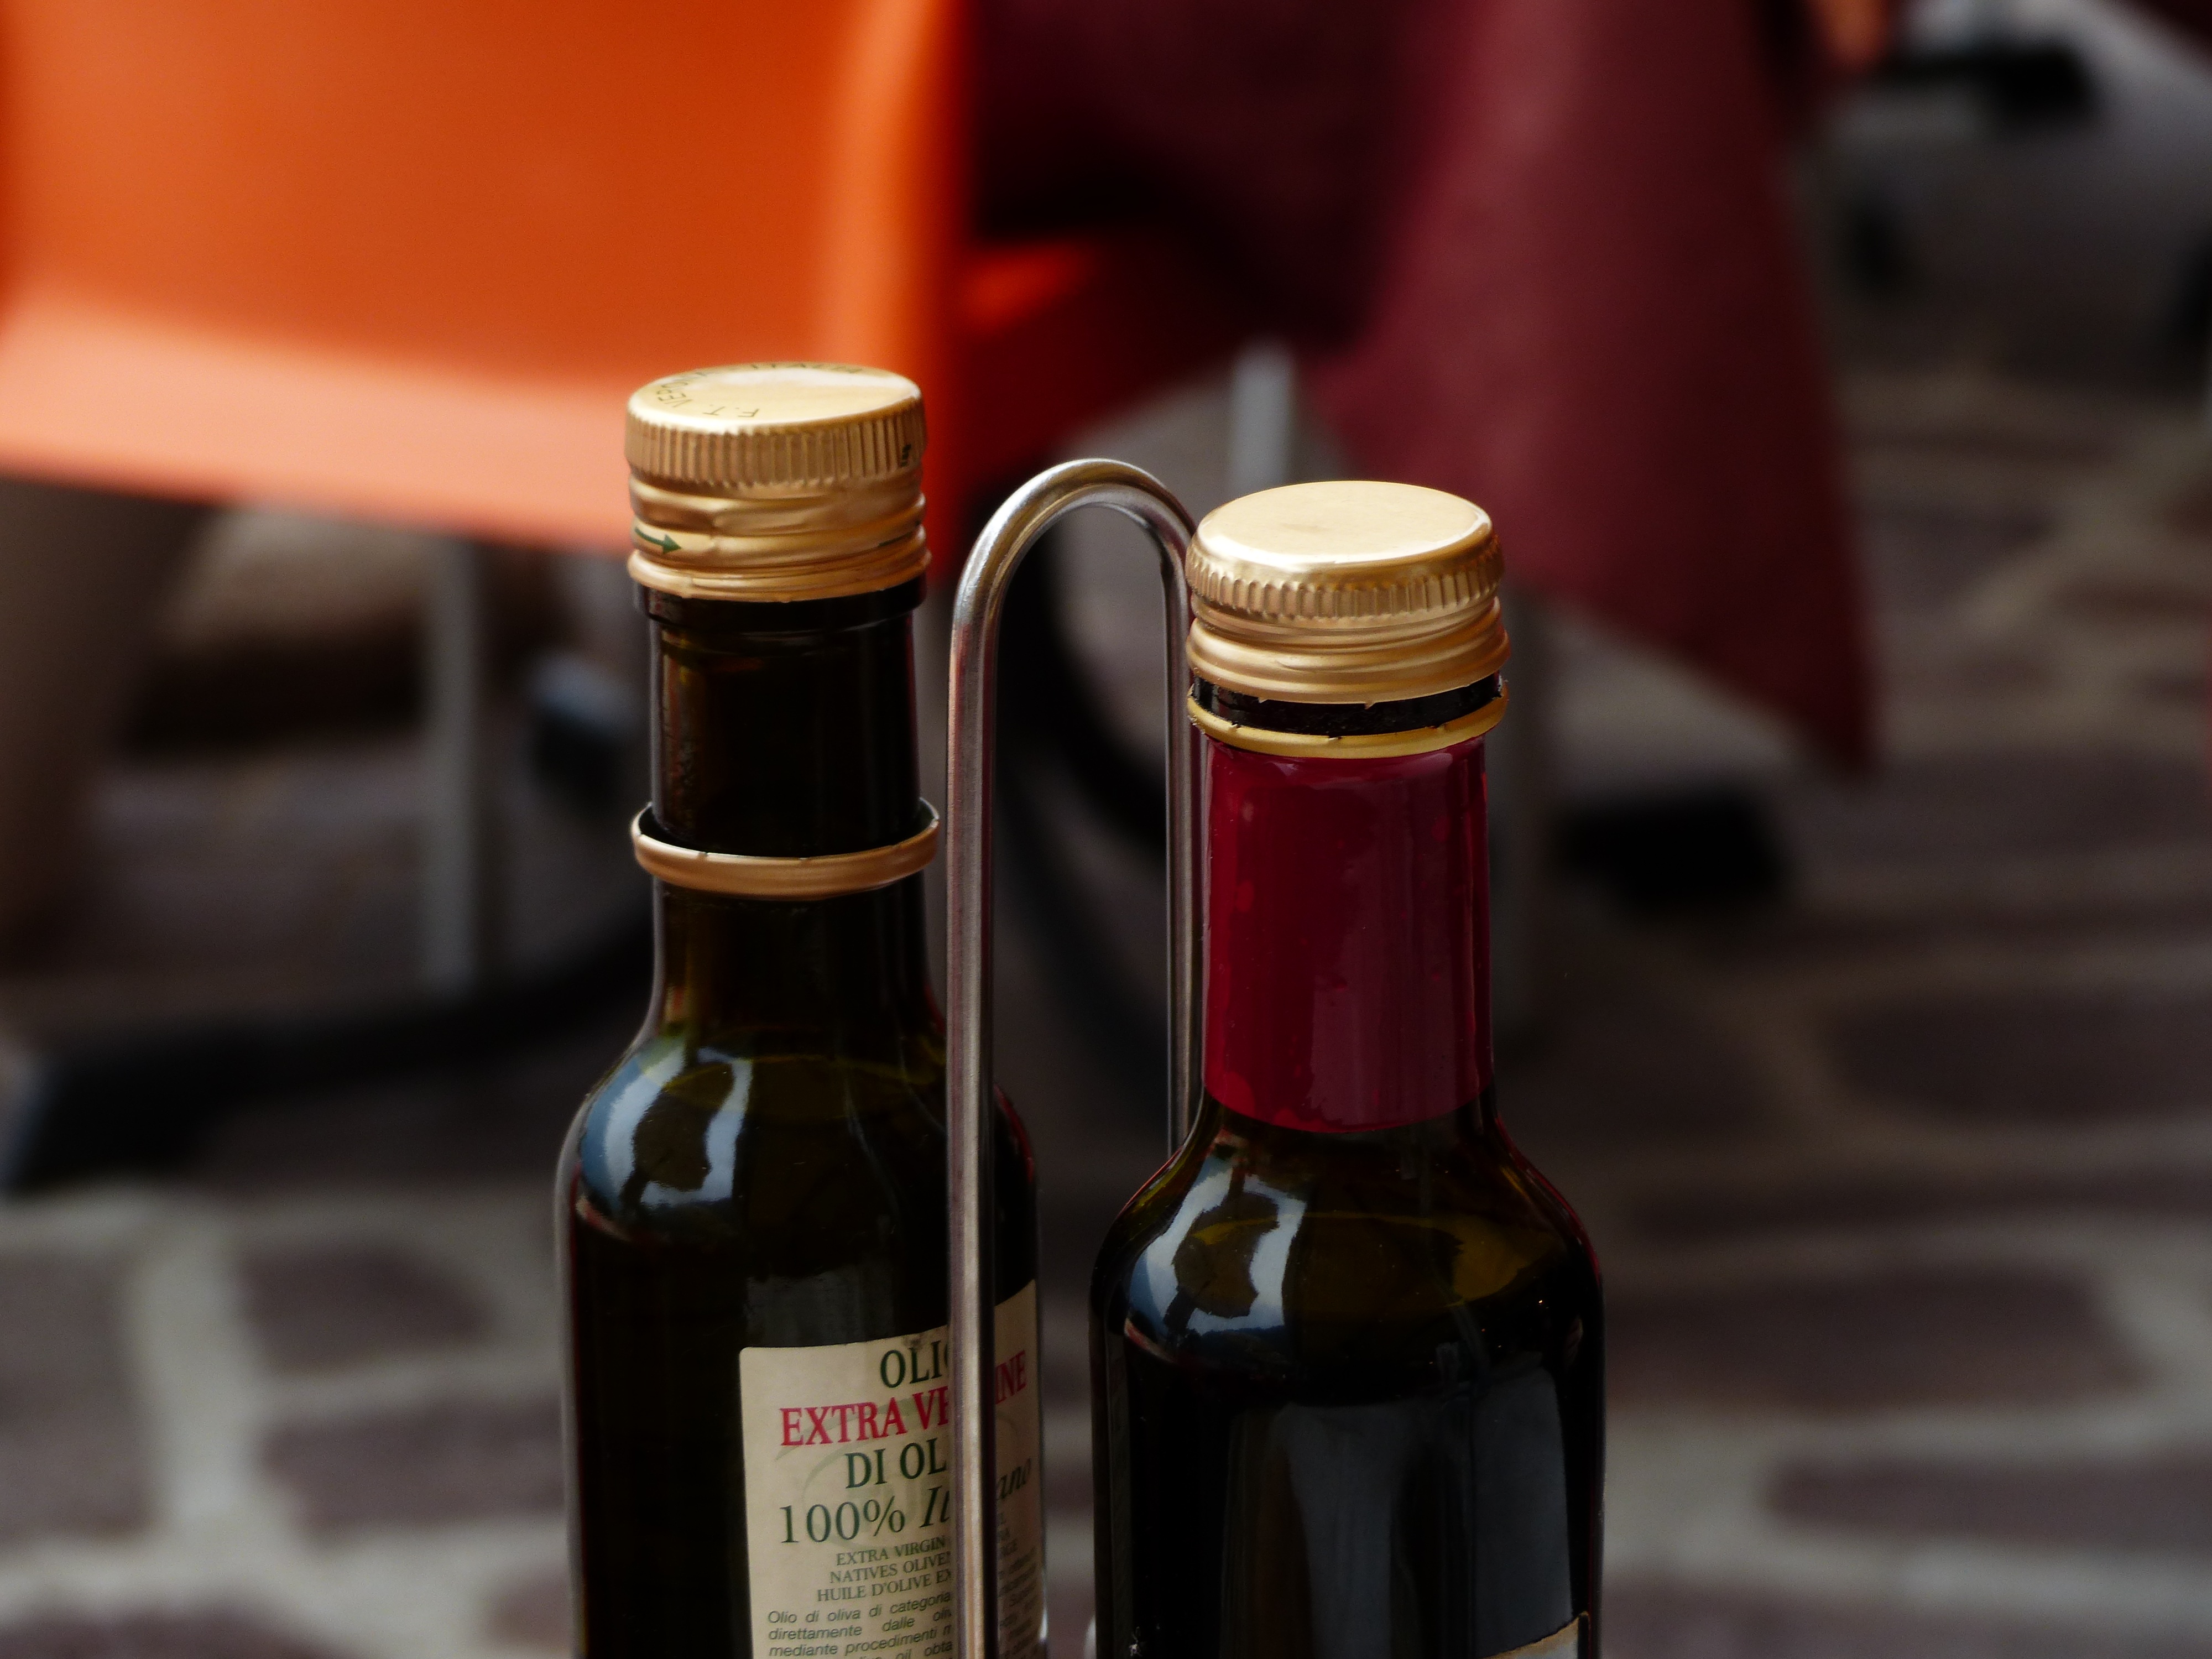
red, drink, bottle, bottles, liqueur, oil, olive oil, vinegar, flavor, table decoration